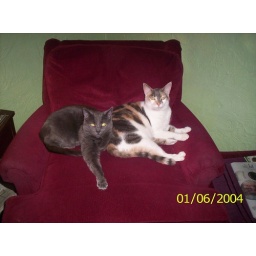
in old house in my old chair